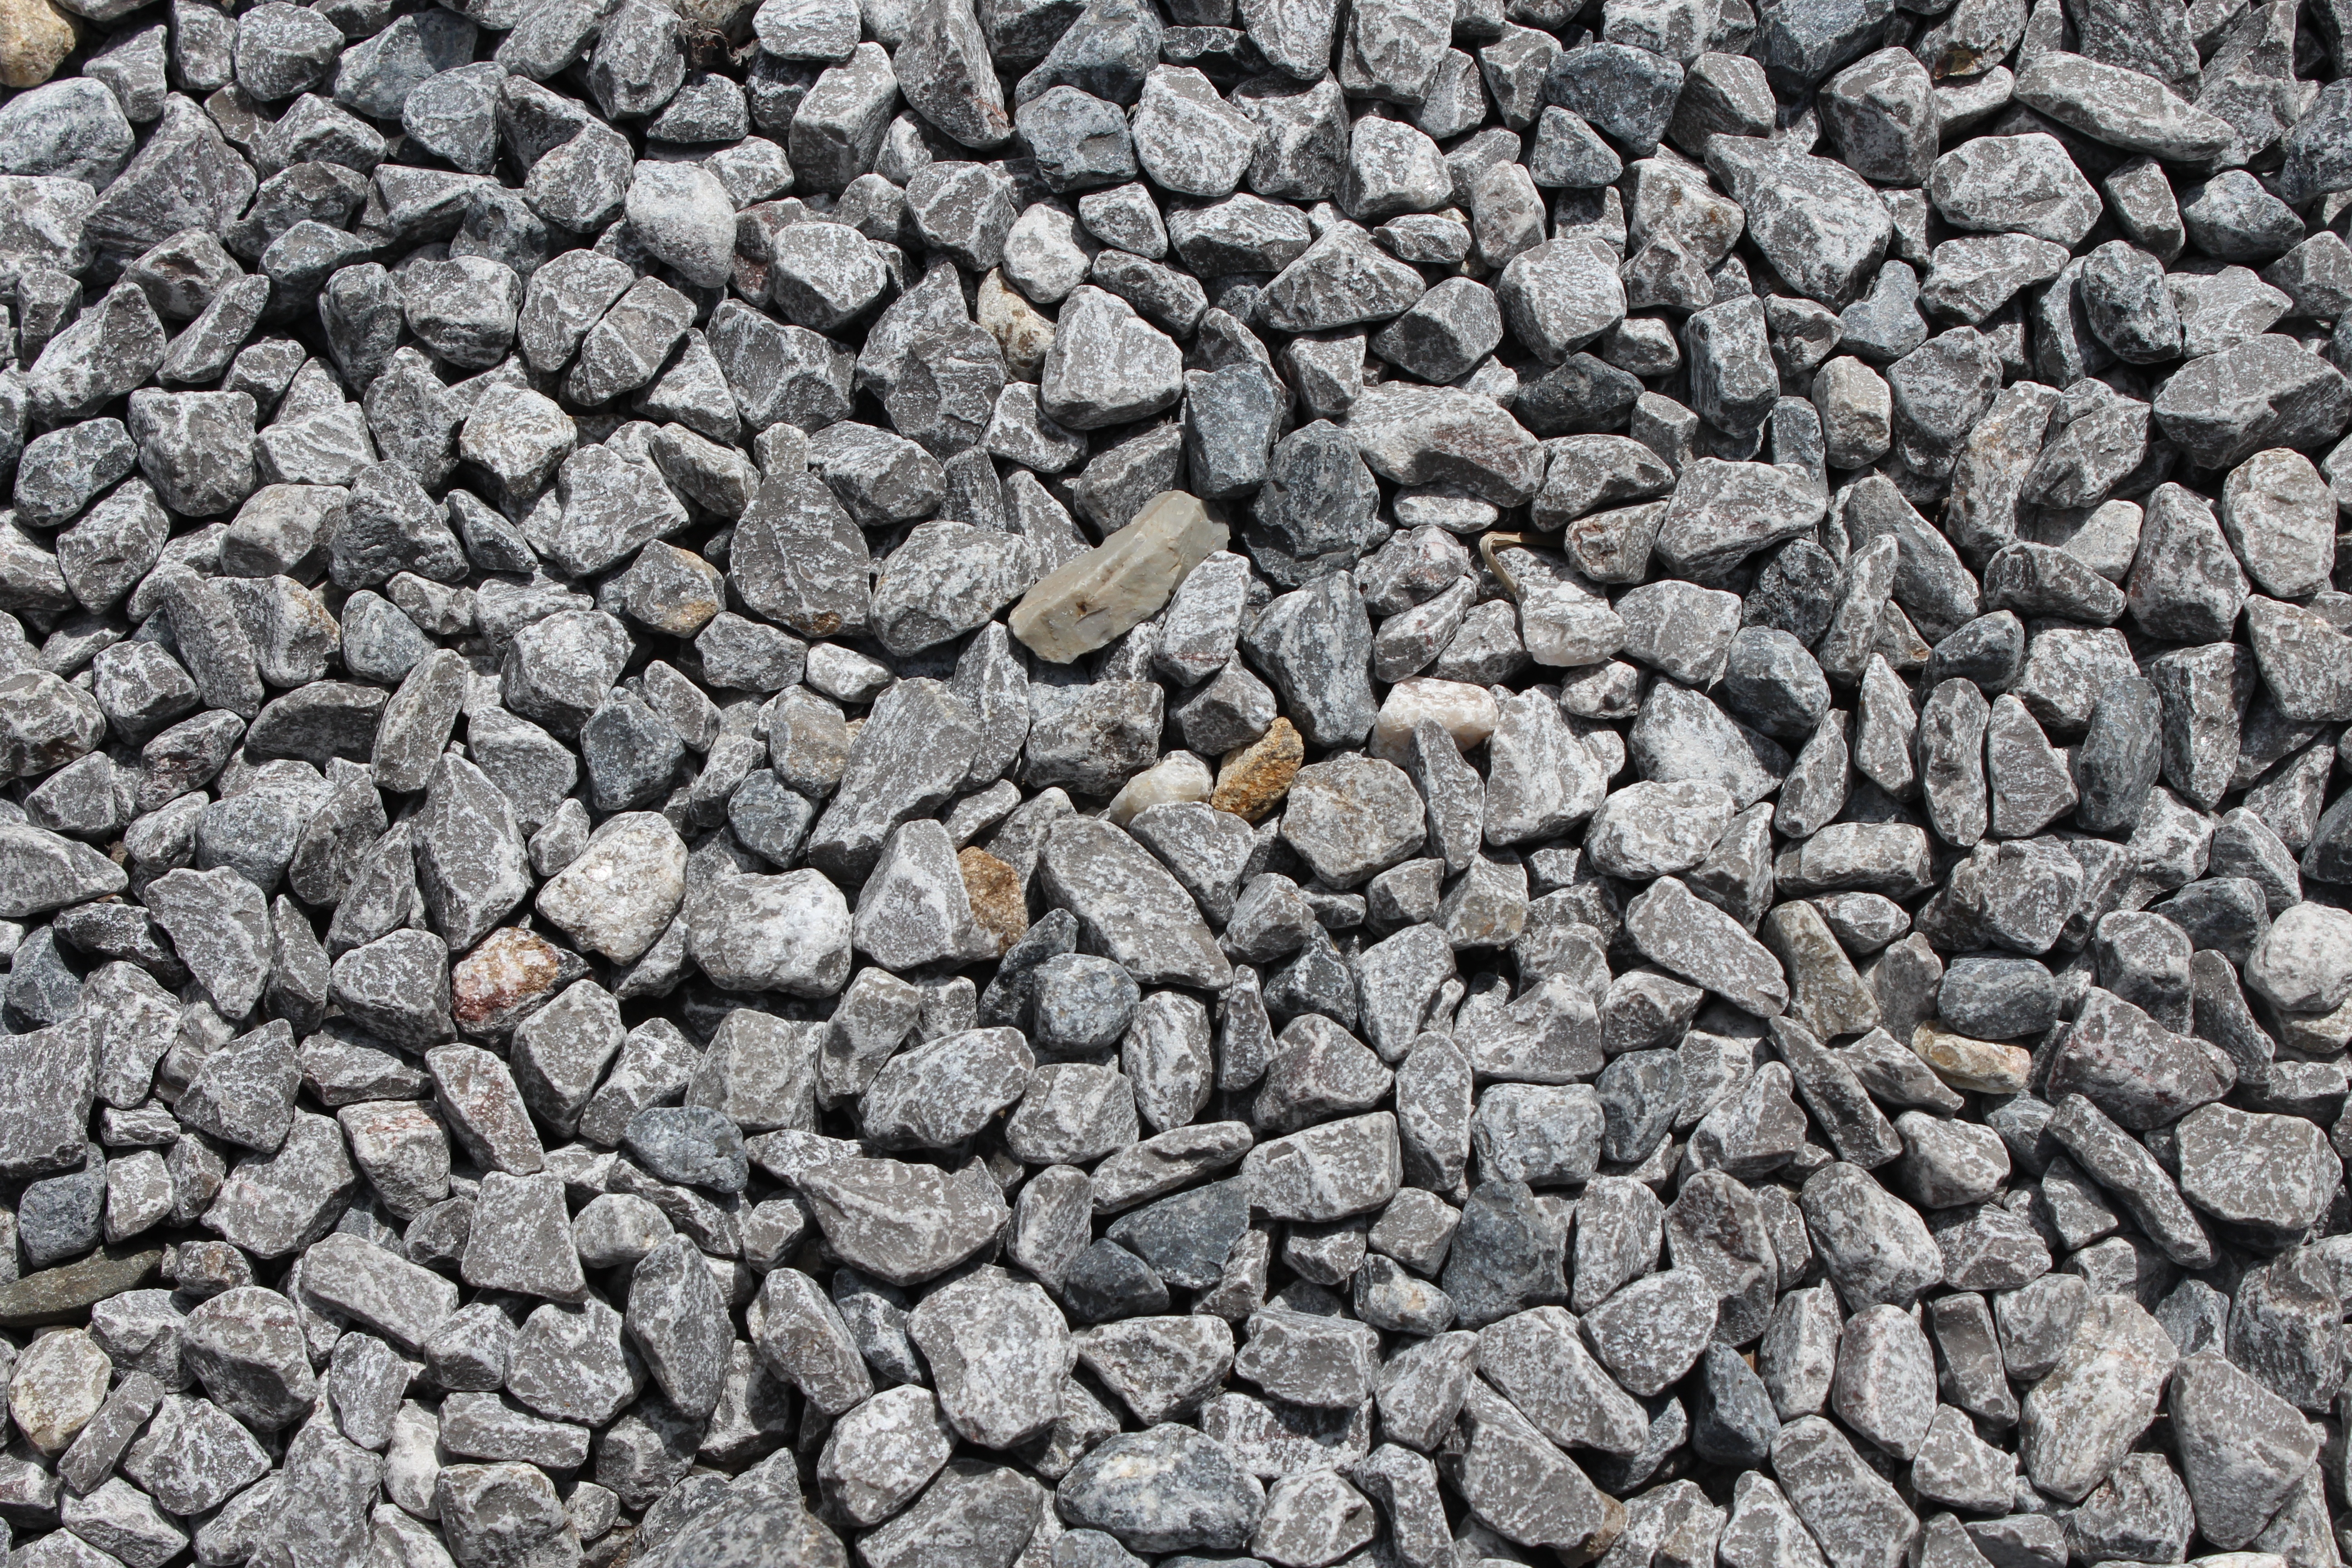
rock, structure, road, ground, floor, cobblestone, wall, asphalt, pattern, pebble, soil, stone wall, material, grey, stones, rubble, gravel, pebbles, cairn, backgrounds, flooring, steinchen, road surface